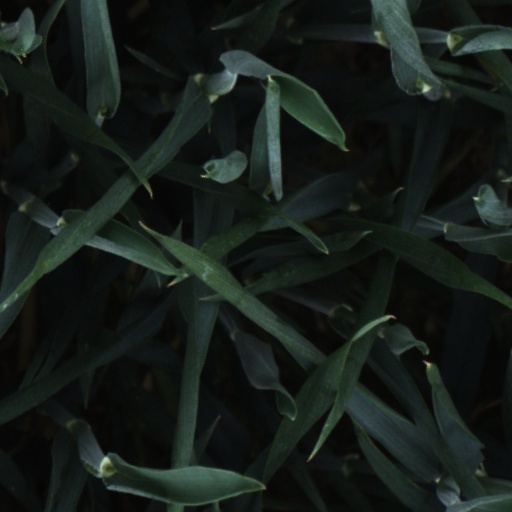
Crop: wheat